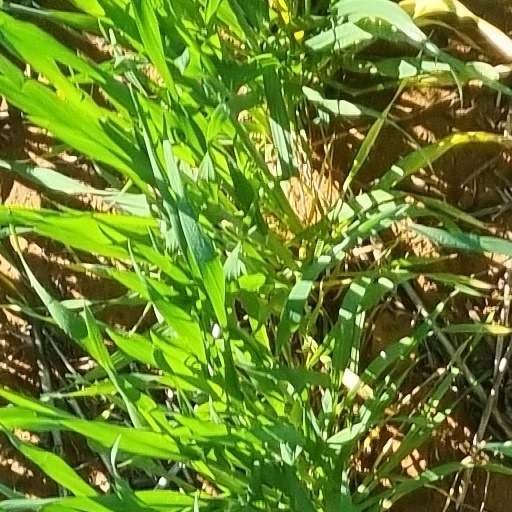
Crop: wheat